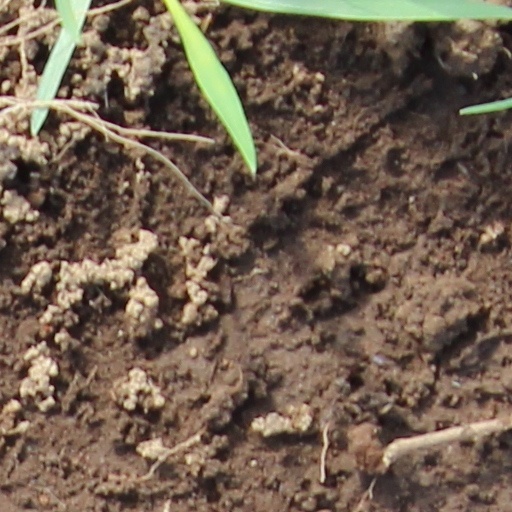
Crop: wheat